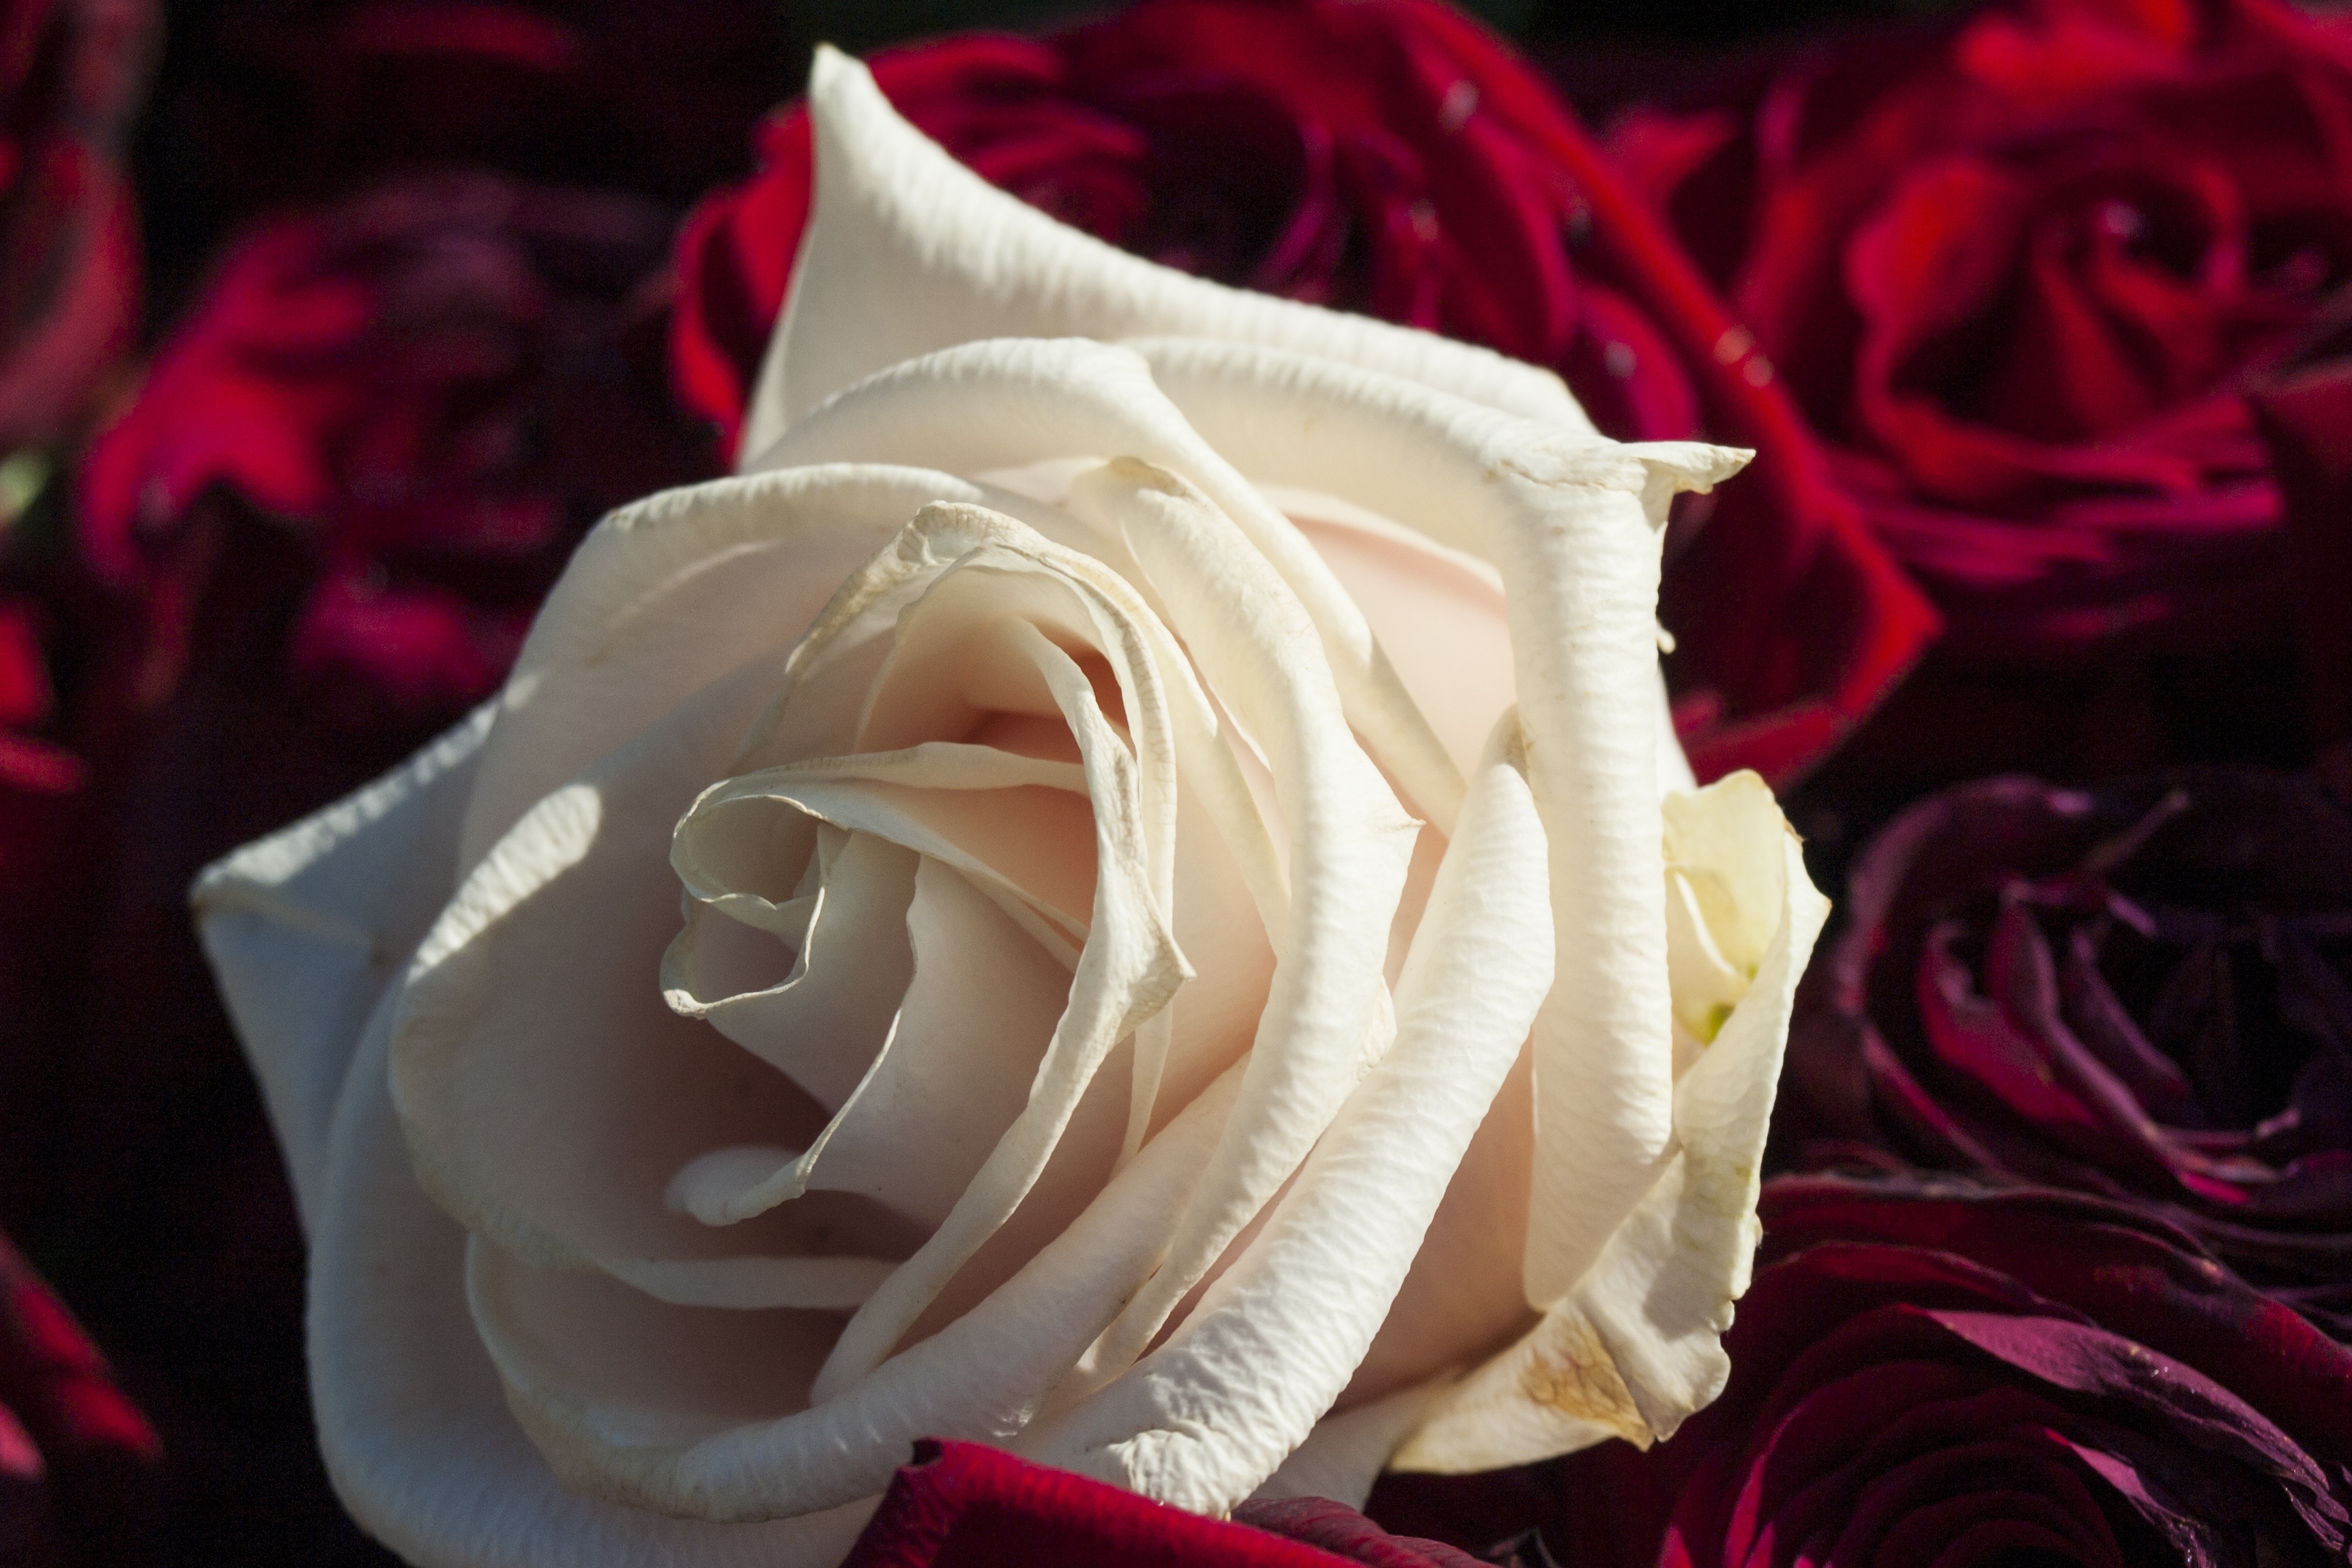
nature, blossom, plant, white, flower, petal, bloom, love, rose, spring, red, romance, contrast, botany, pink, close, wedding, petals, floristry, flower meadow, mourning, macro photography, white rose, flowering plant, garden roses, rose family, flower bouquet, land plant, rose order